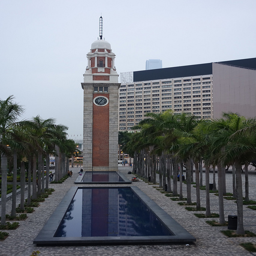
Two large blue pools sitting below tall buildings.
A clock tower that is in front of a pool of water.
A clock tower with a reflecting pool and palm trees in front
A very pretty pool by a tall tower with a clock,
Small pools in between palm trees on both sides.